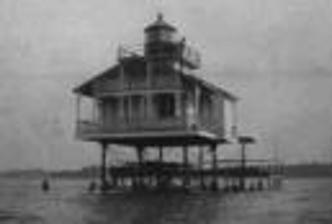
Building: Volusia Bar Light
Country: United States of America
Year built: 1886
Lighthouse in Florida, US Lighthouse Volusia Bar Light The Volusia Bar Light in 1915, the year before it was deactivated. Location The inlet of the St. Johns River into Lake George, Florida Coordinates 29°12′24″N 81°34′46″W / 29.20667°N 81.57944°W / 29.20667; -81.57944 Tower Constructed 1886 Foundation screw piles Construction wood building Shape Square tower and lantern on roof of 1½ story wooden dwelling Light First lit 1886 Deactivated 1916 Lens 1886, fourth-order Fresnel lens ; 1899, fifth-order Fresnel lens The Volusia Bar Light was a river lighthouse marking the inlet of the St. Johns River into the south end of Lake George , Florida . History The light was removed in 1916, but a foghorn remained active until 1943. The building was burned by vandals in 1974. The foundation pilings still show above the water. The keeper, A. J. Anderson, was murdered in 1938. Mariners noticed that the light was unattended. His body was found floating face-down in the river after he had been missing for more than a week. An autopsy established that his neck had been broken. The lighthouse had been ransacked, and Anderson had apparently struggled with his attacker. The murder has never been solved. References "Volusia Bar Light" . Lighthouse Depot. U.S. Geological Survey Geographic Names Information System: Volusia Bar - retrieved February 27, 2006 Rowlett, Russ. "Lighthouses of the United States: Eastern Florida and the Keys" . The Lighthouse Directory . University of North Carolina at Chapel Hill . v t e Lighthouses of Florida Main: List of lighthouses in the United States Alligator Reef Amelia Island Amelia Island North Range American Shoal Anclote Keys Cape Canaveral Cape Florida Cape San Blas Cape St. George Carysfort Reef Cedar Key Charlotte Harbor Cosgrove Shoal Crooked River Dames Point Dog Island Dry Tortugas Egmont Key Fowey Rocks Garden Key Gasparilla Island Hen and Chickens Shoal Hillsboro Inlet Jupiter Inlet Key West Molasses Reef Northwest Passage Pacific Reef Pensacola Ponce de Leon Inlet Port Boca Grande Pulaski Shoal Rebecca Shoal Sand Key Sanibel Island Smith Shoal Sombrero Key St. Augustine St Johns St. Johns River St. Joseph Point St. Marks Tennessee Reef Volusia Bar Authority control databases Geographic ARLHS USCG : 3-8780 Other NARA This article relating to a United States lighthouse is a stub . You can help Wikipedia by expanding it . v t e